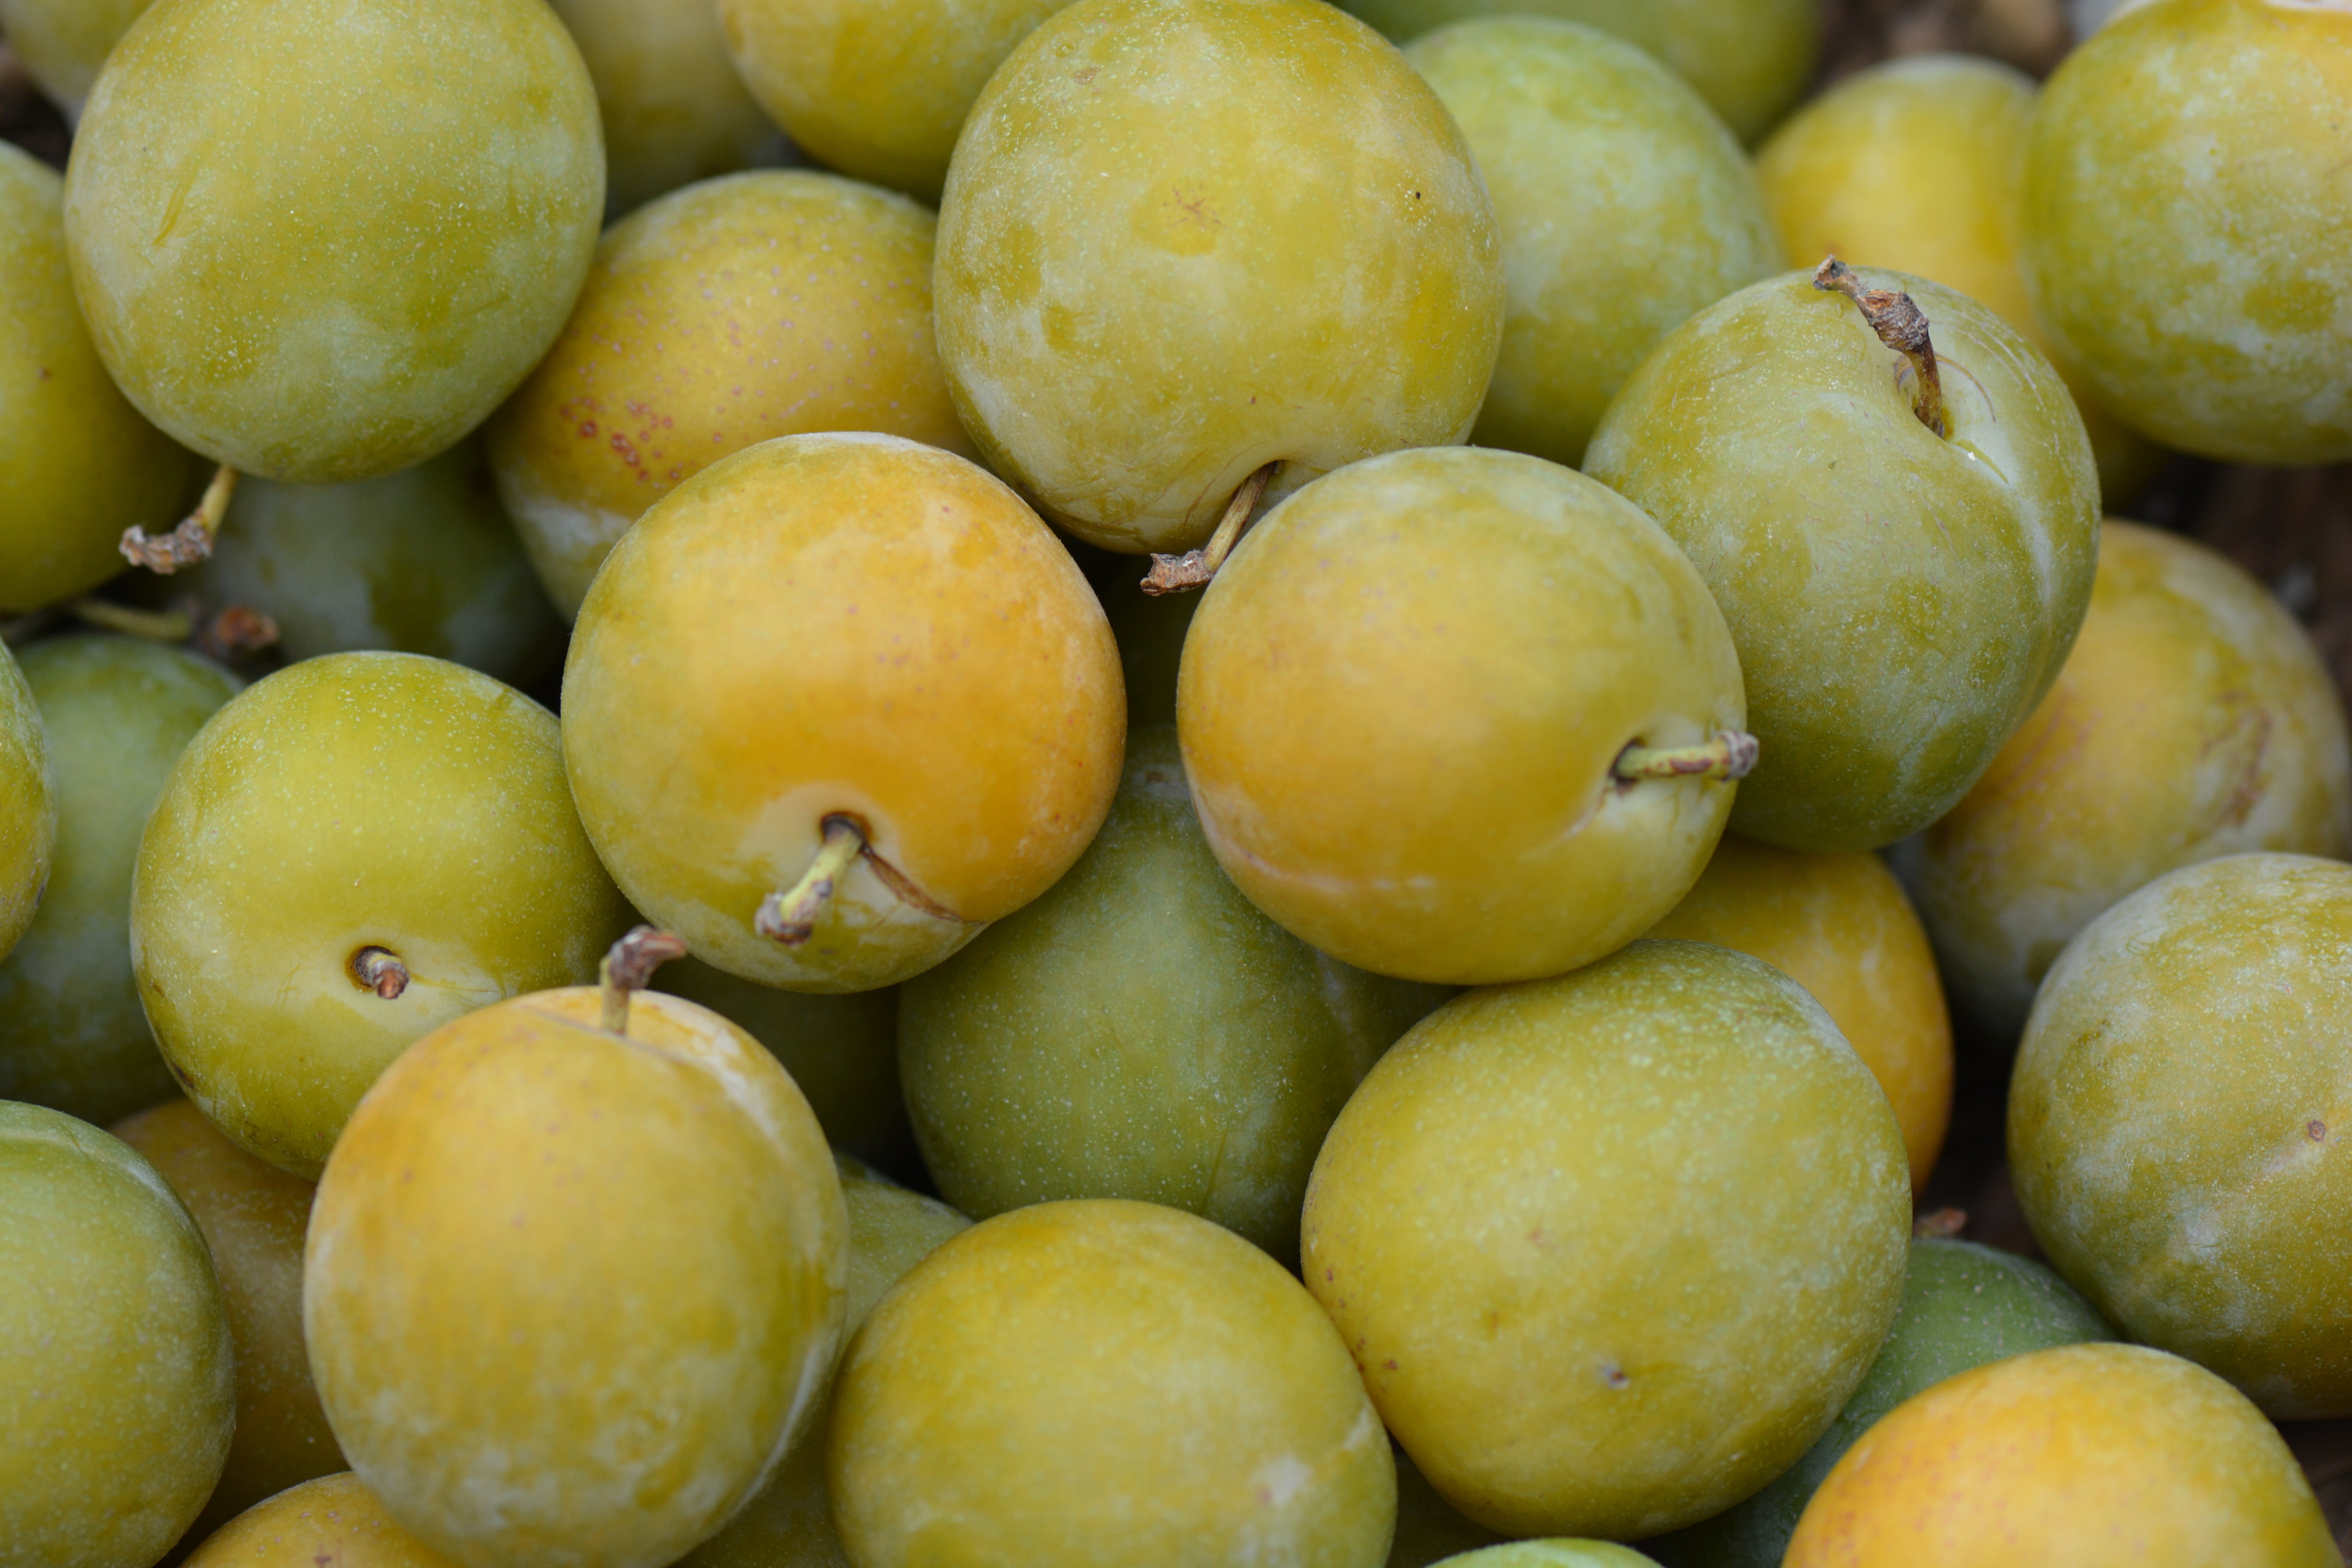
nature, plant, fruit, food, produce, plums, flowering plant, rose family, greengage, damson, land plant, reine claude